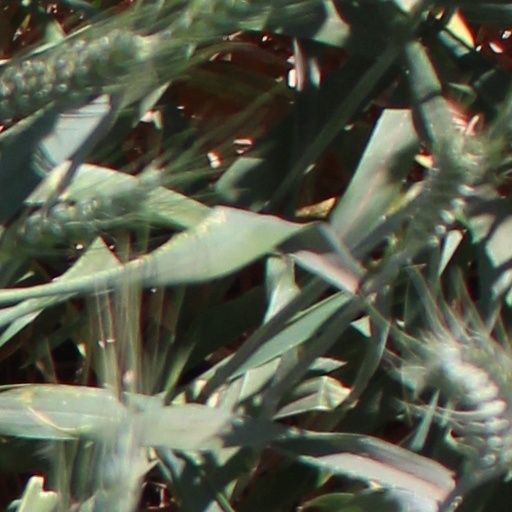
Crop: wheat